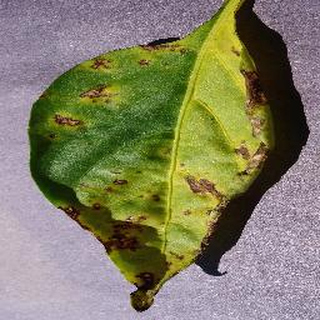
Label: bell_pepper_bacterial_spot